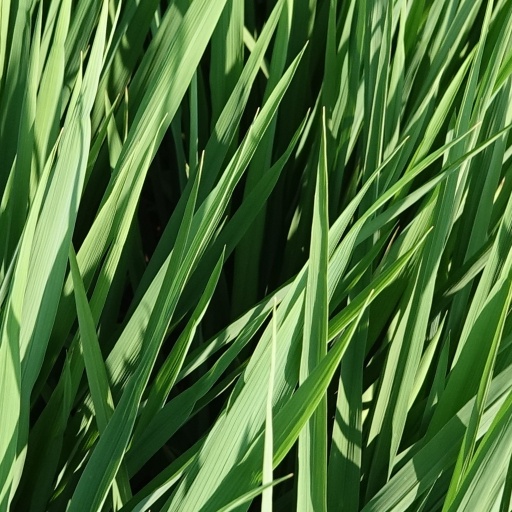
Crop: rice